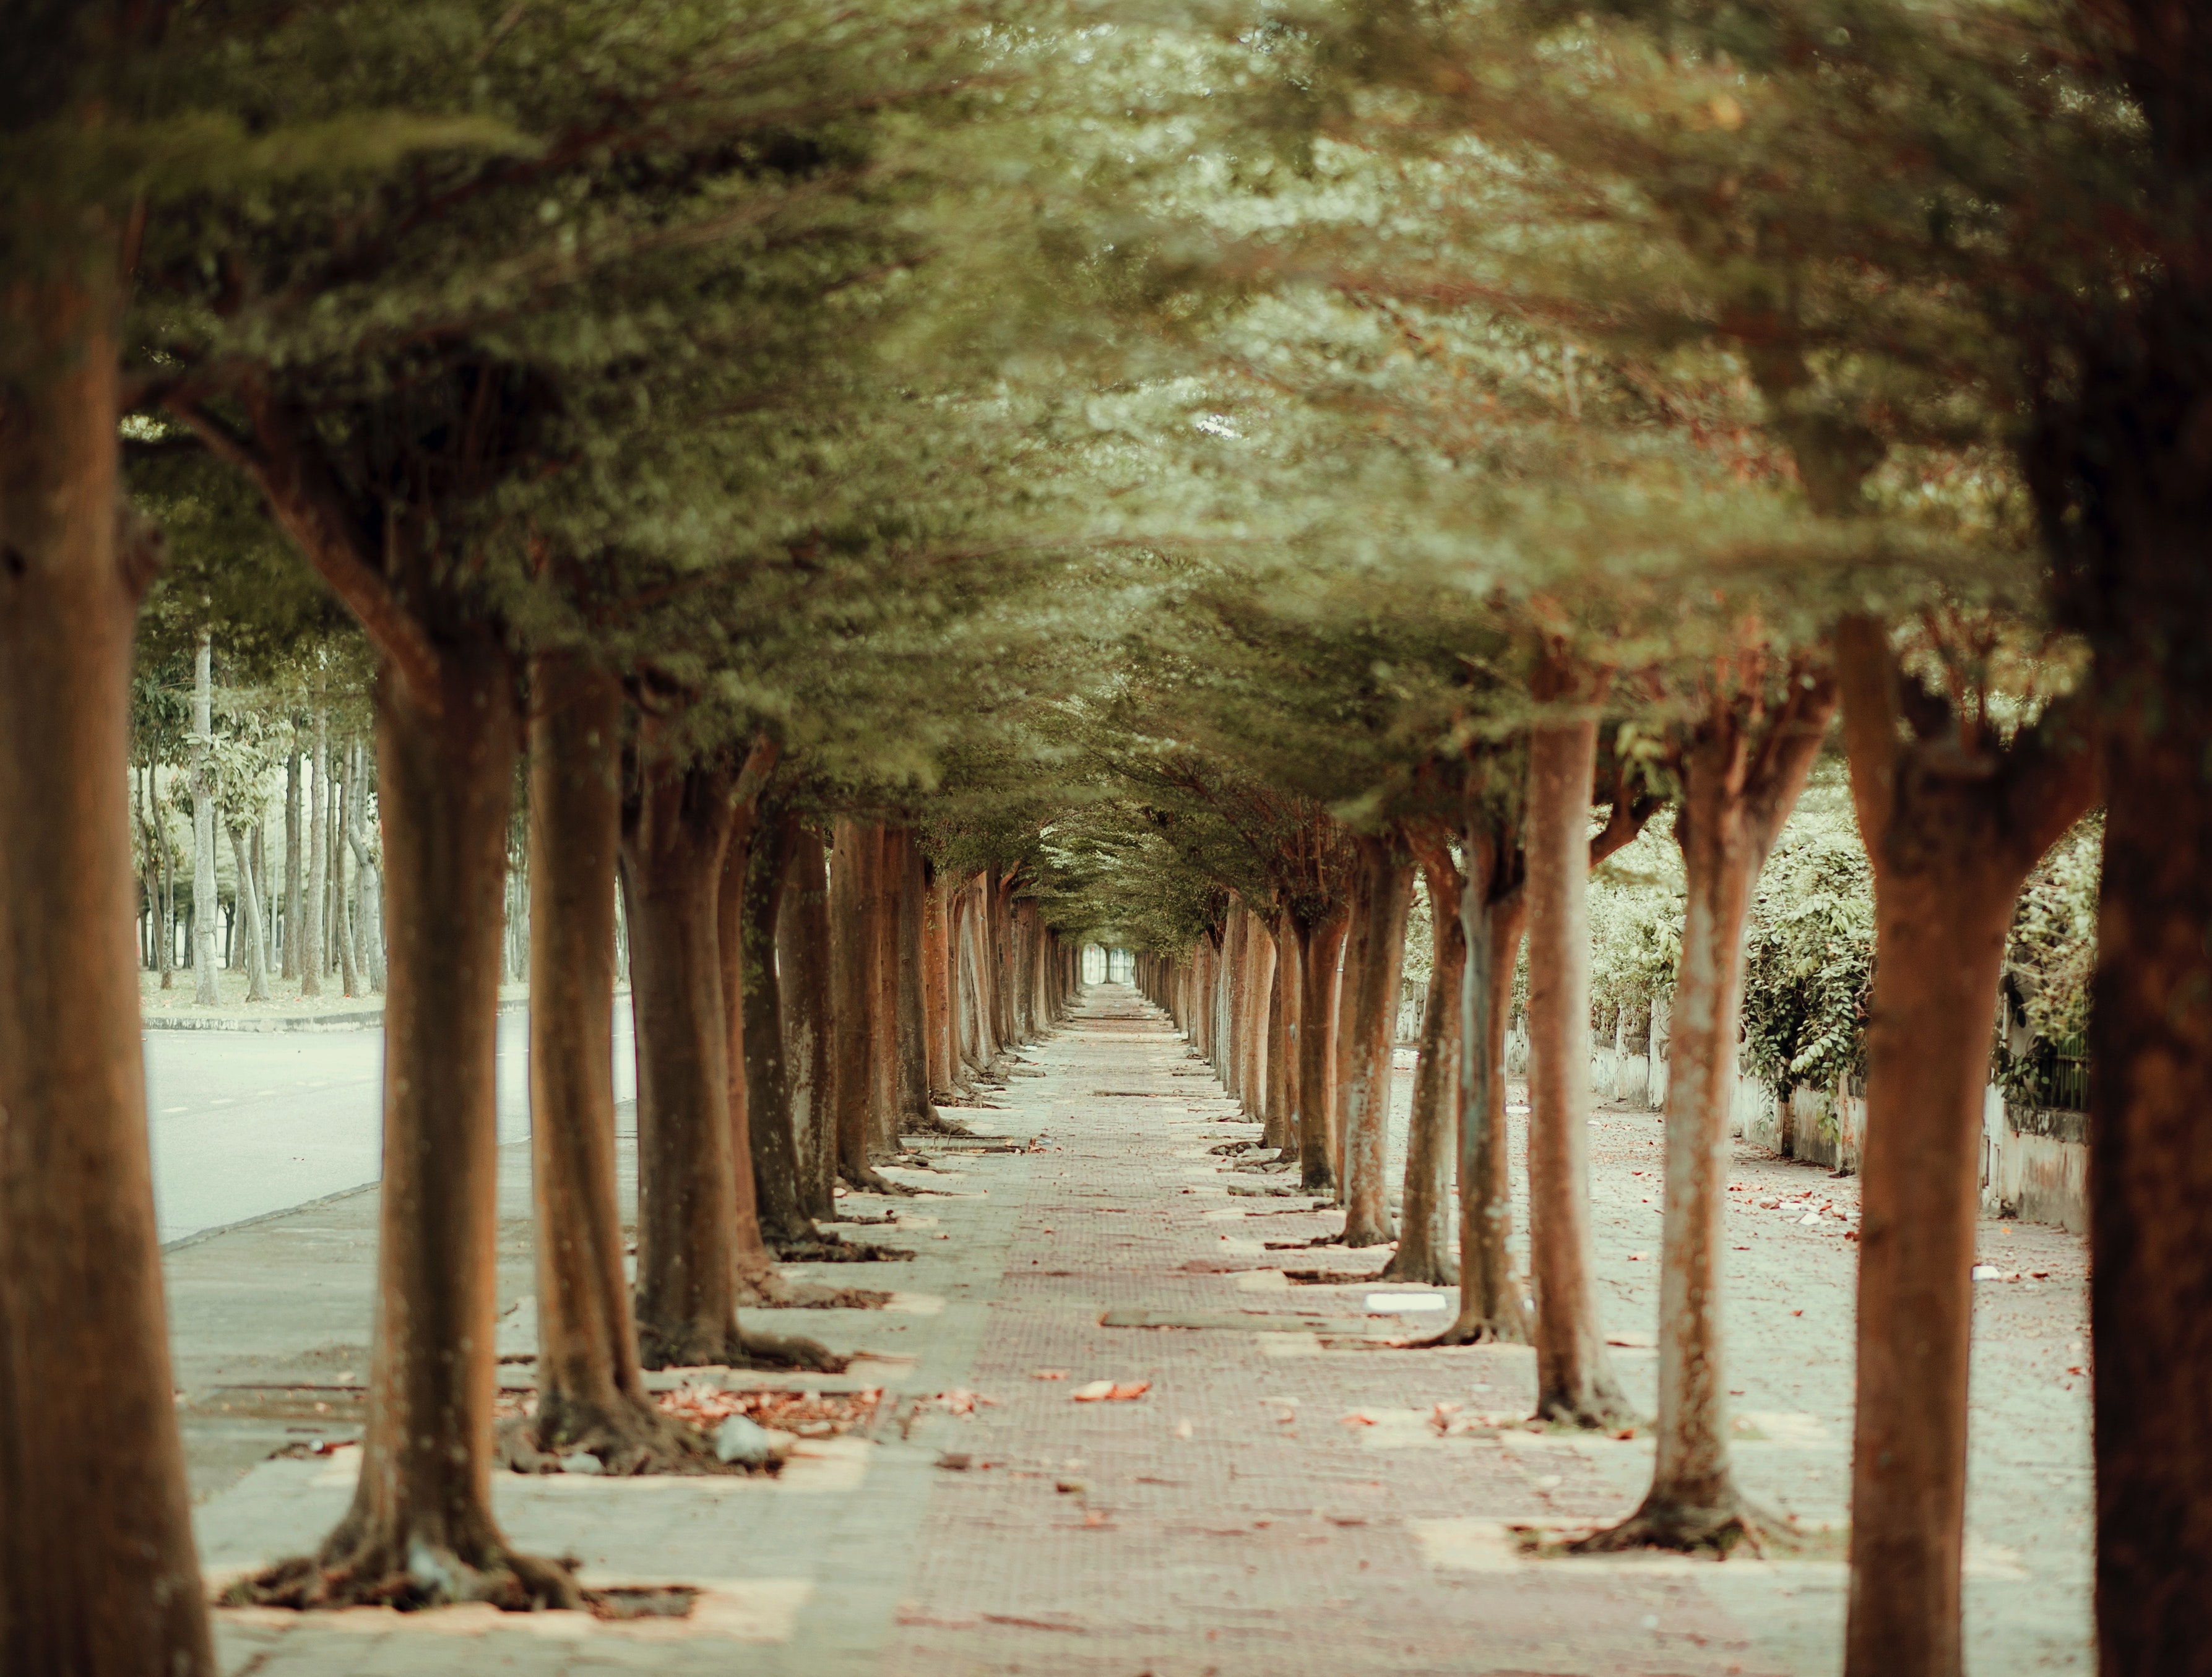
tree, woody plant, leaf, walkway, plant, sky, architecture, photography, stock photography, branch, symmetry, wood, landscape, trunk, forest, road, Tints and shades, thoroughfare, art, grove